Pakistan–Russia relations

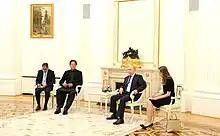
President Putin meets Pakistani Prime Minister Imran Khan in Moscow on the eve of the Russian invasion of Ukraine

The major focus of the visit was to improve bilateral relations with particular emphasis on ways and means to enhance economic cooperation between the two countries. Under the Presidency of Asif Ali Zardari and Prime Minister Yousef Raza Gilani, relations between Pakistan and Russia improved significantly. In 2010, Russian Prime Minister Vladimir Putin stated that Russia was against developing strategic and military ties with Pakistan because of Russian desire to place emphasis on strategic ties with India.